Hannah Neumann

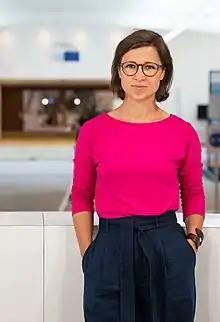

Hannah Neumann (born 3 April 1984) is a German politician of the Alliance 90/The Greens who has been serving as a Member of the European Parliament since 2019.